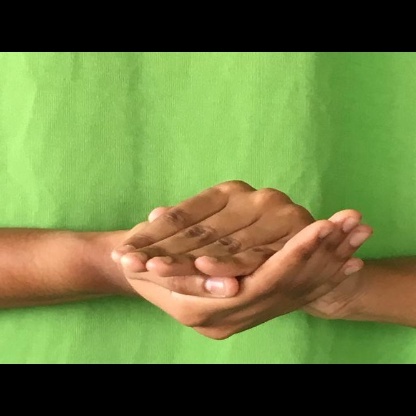
Mudra: Samputa